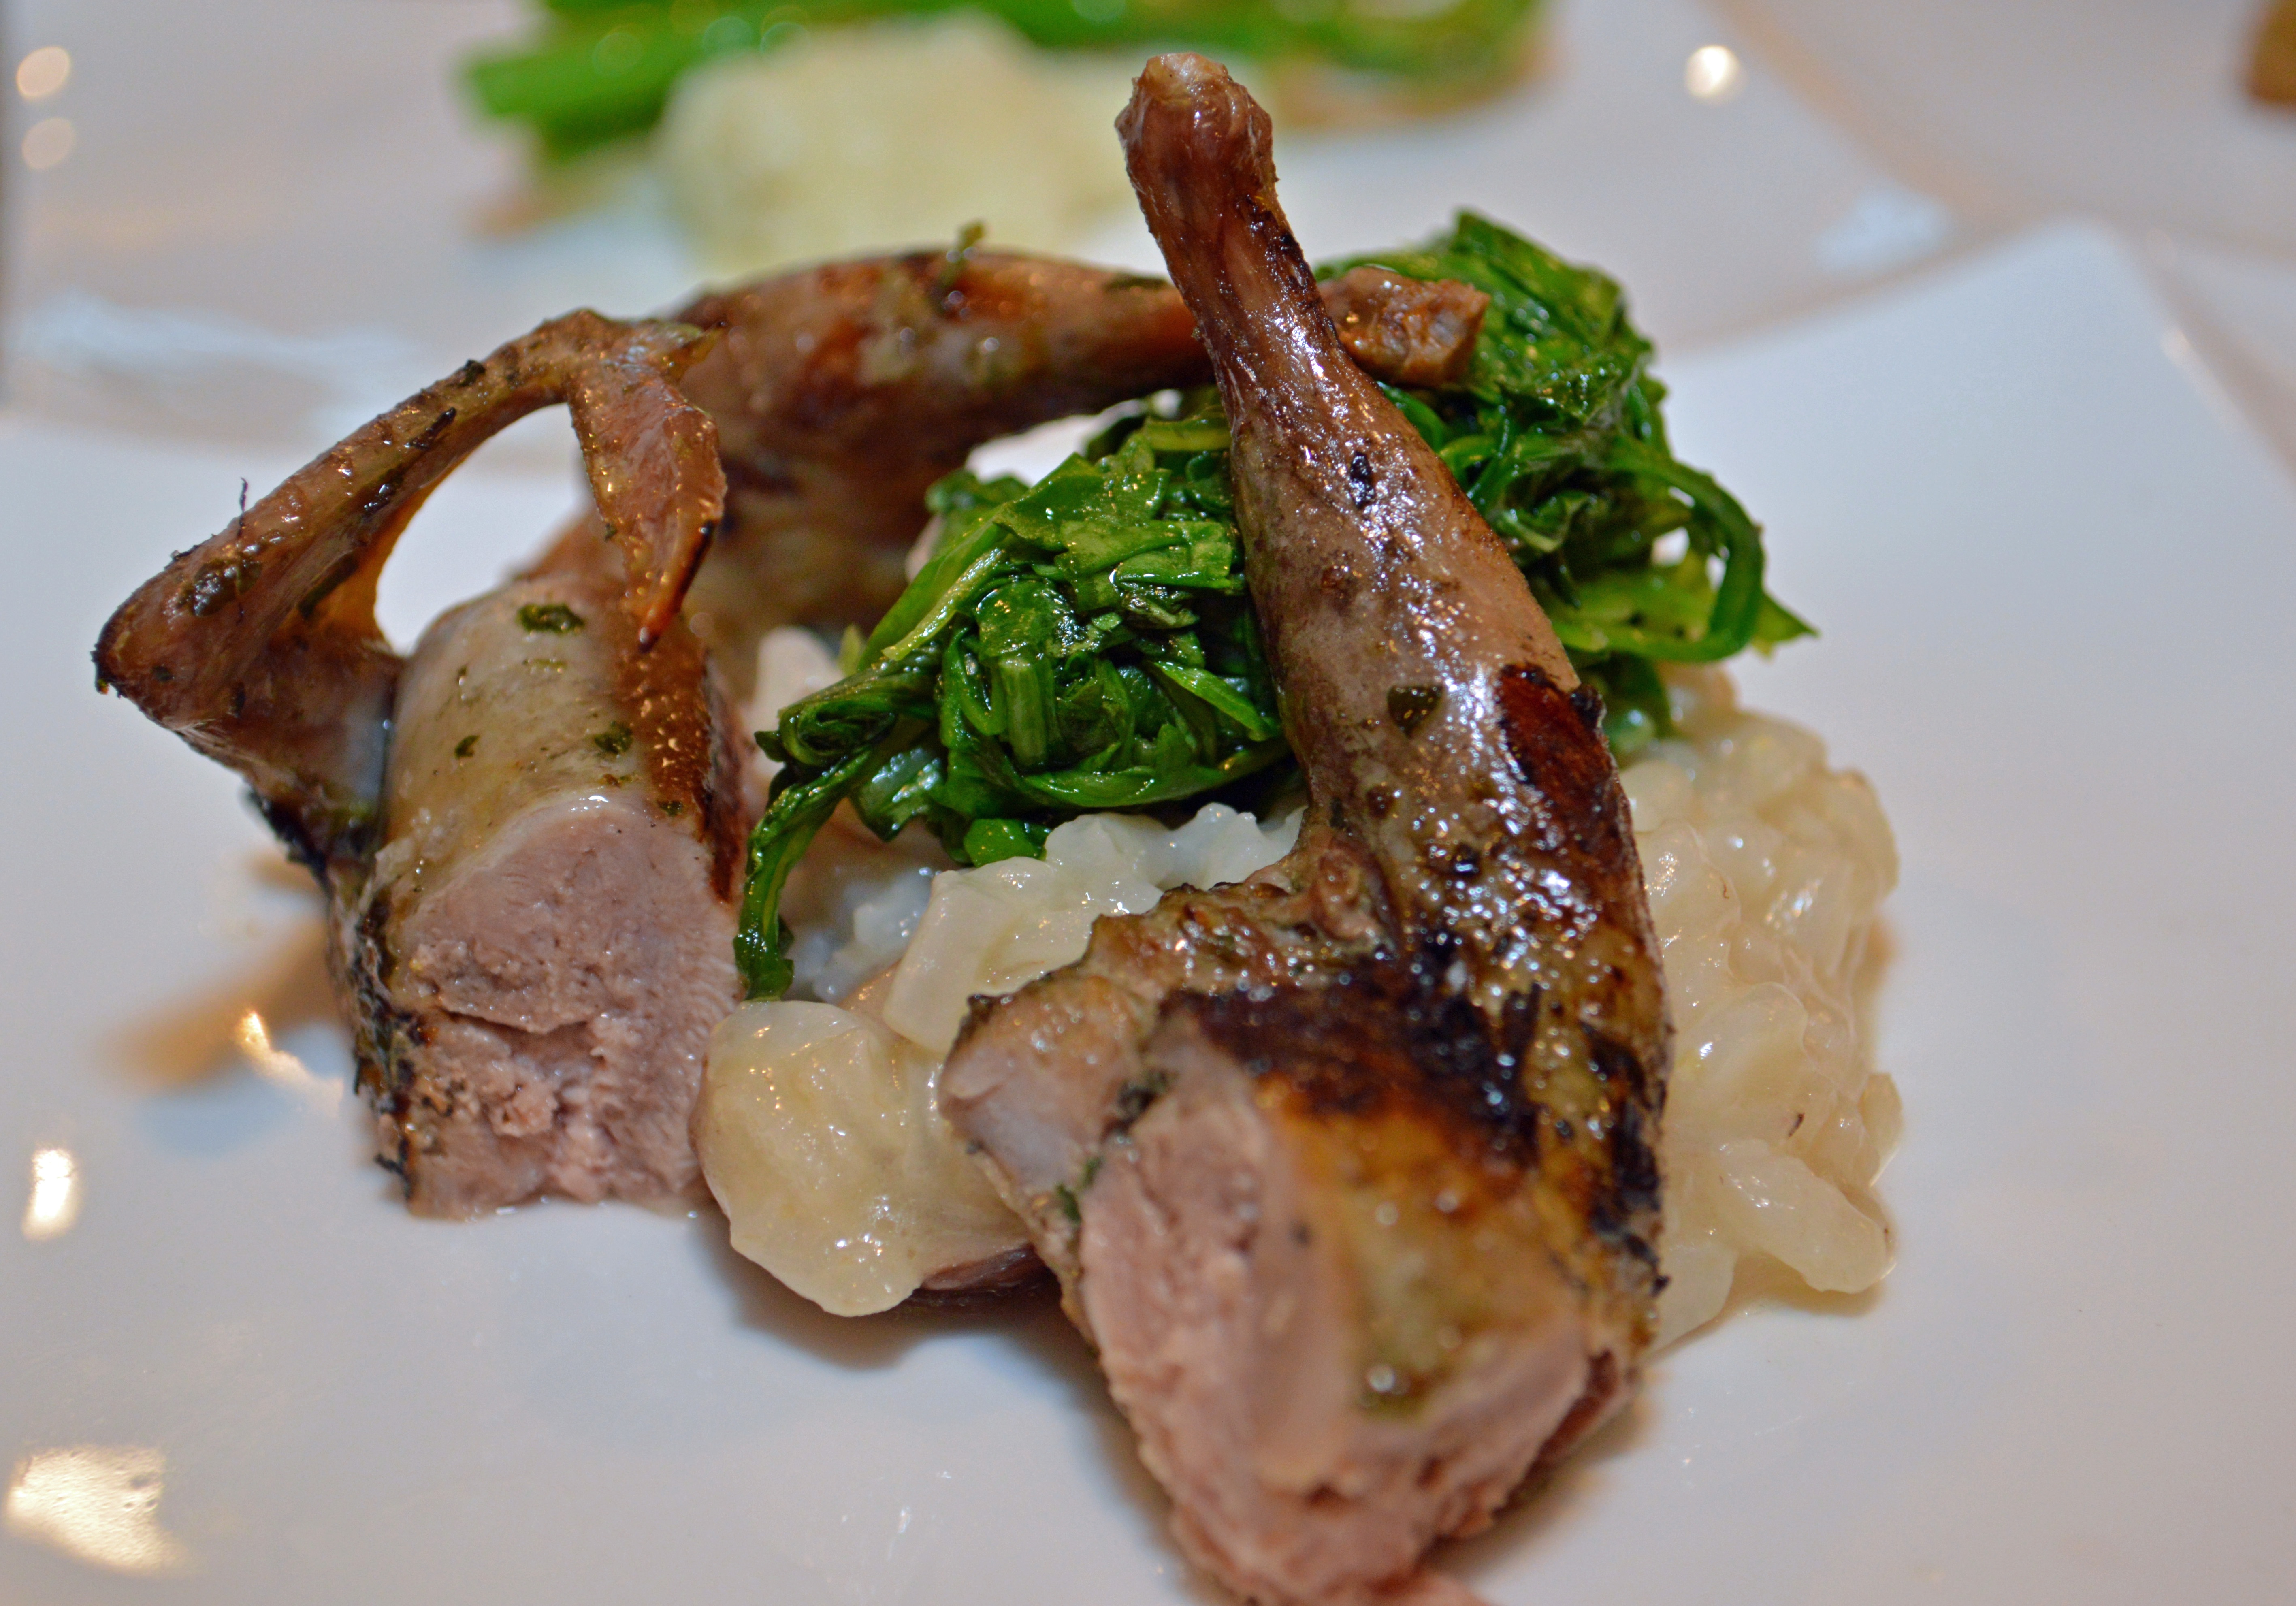
restaurant, dish, meal, food, produce, meat, cuisine, chef, steak, dinner, quail, veal, beef tenderloin, lamb and mutton